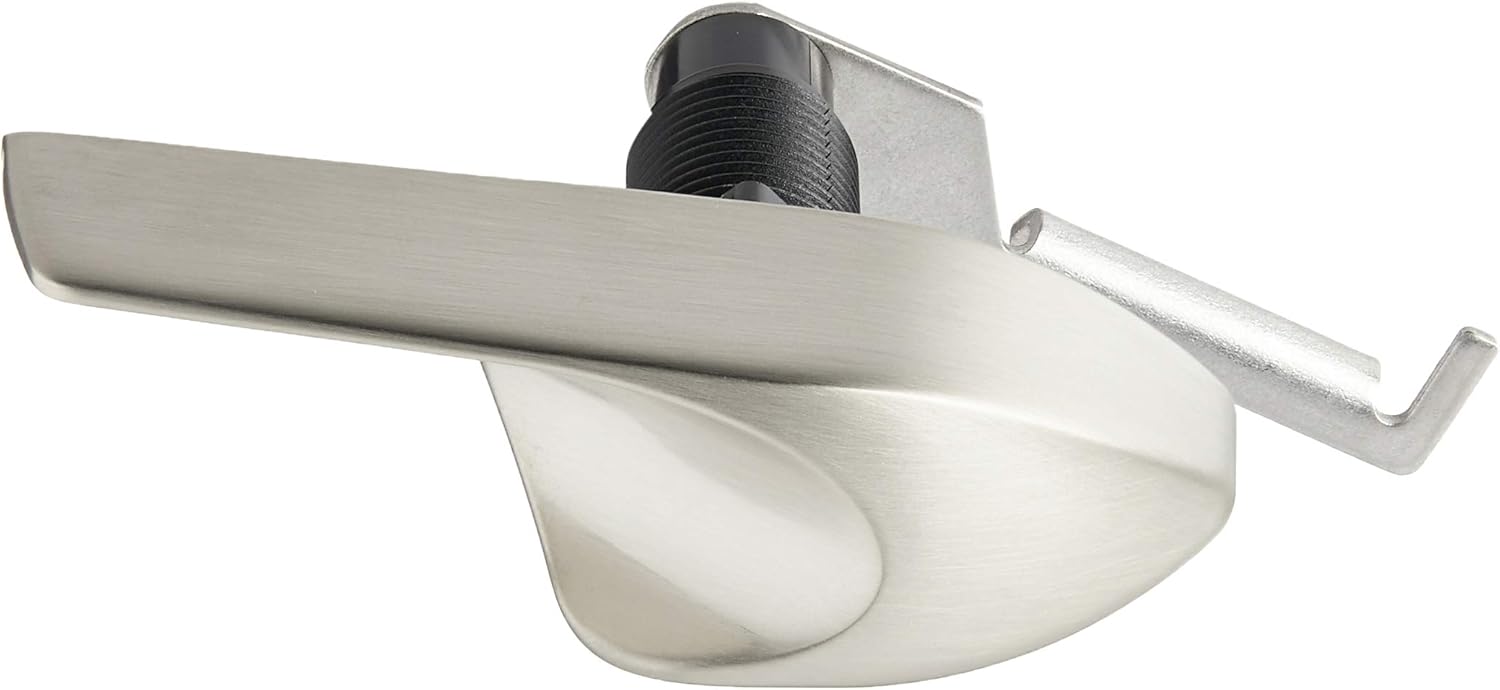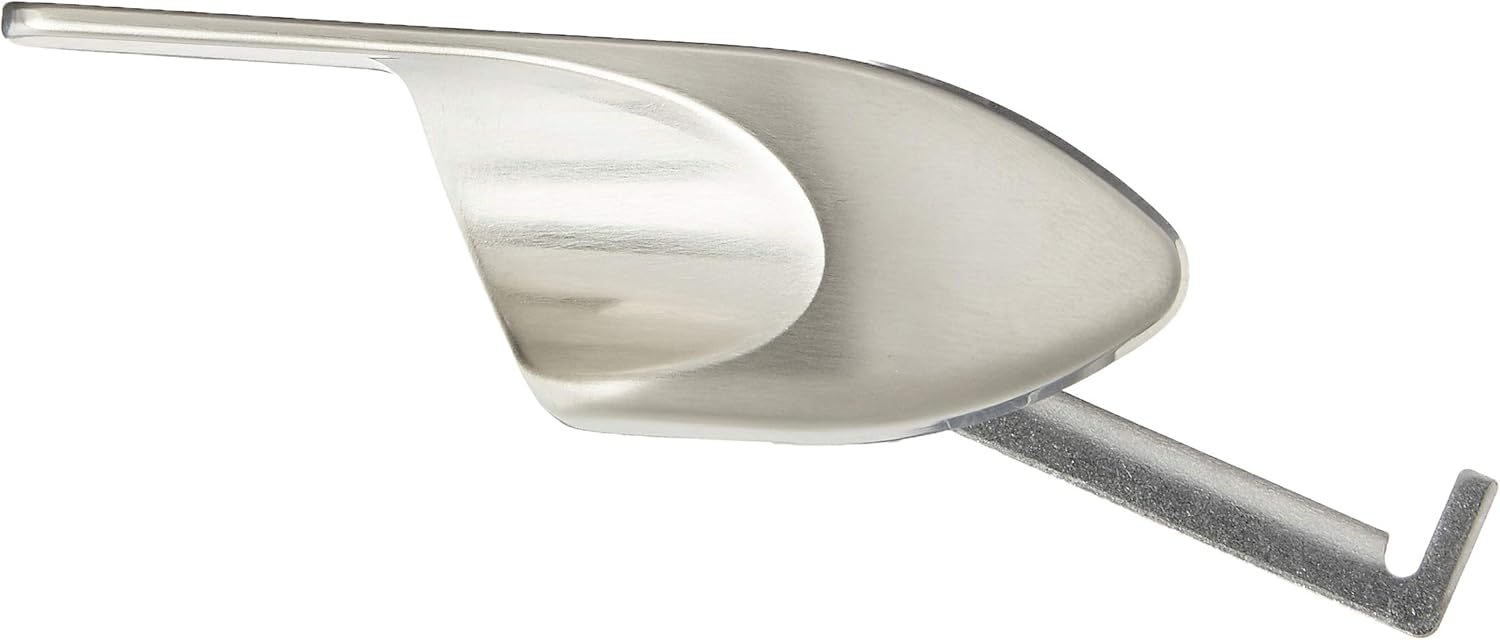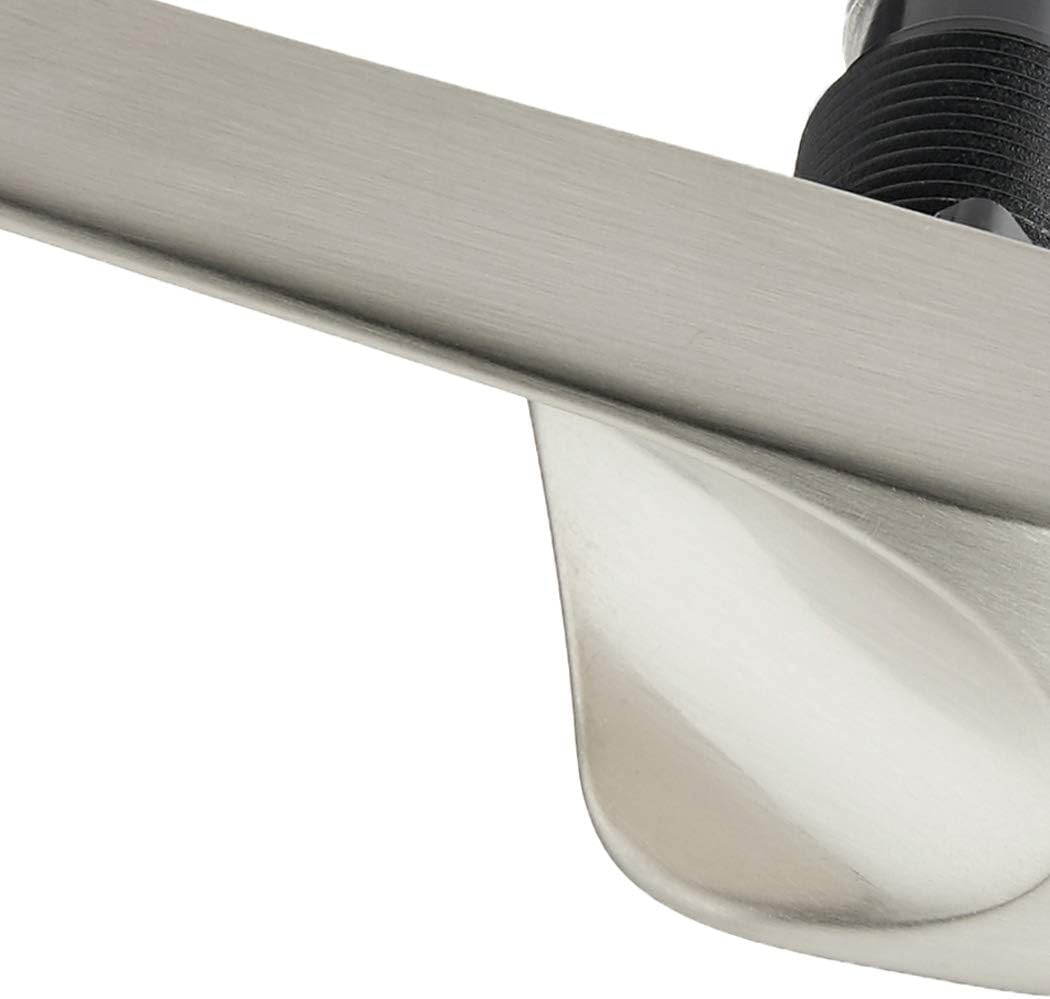
KOHLER 1045276-BN Replacement Part, Brushed Nickel
Category: Tools & Home Improvement
always look for the KOHLER GENUINE PARTS logo. KOHLER GENUINE PARTS are designed by KOHLER engineers to maintain original product performance and promote product longevity.
Features: KOHLER GENUINE PART | LH TRIP LEVER KIT | Engineered to promote product longevity | Made with premium materials for enhanced durability